A Gun for George

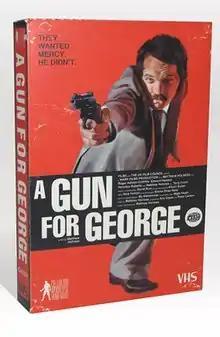
Video cover

A Gun for George is a 2011 short film written, directed by and starring Matthew Holness. It centres on Terry Finch (Holness), a down on his luck pulp-fiction crime writer who is angry at the world and haunted by the murder of his brother George by local gangsters. Finch is the author of a series of violent novelettes featuring Bob Shuter, aka 'The Reprisalizer', an urban vigilante who preys upon the criminals of east Kent.